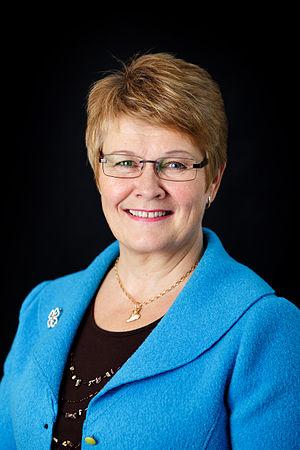
Des élections législatives eurent lieu en Suède le 17 septembre 2006 pour renouveler les 349 membres du Riksdag. Des élections municipales et régionales ont lieu simultanément.
Les élections législatives ont eu lieu en Suède le 15 septembre 2002. Les 349 députés du Riksdag sont élus pour un mandat de quatre ans.
Le Parti du centre est un parti politique suédois d’idéologie centriste, membre de la coalition de centre droit, l'Alliance, au pouvoir entre les élections générales de 2006 et celles de 2014. Son symbole est un trèfle vert à quatre feuilles.